Leiningen, Germany

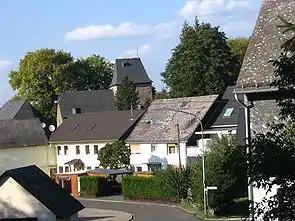
Leiningen's chapel

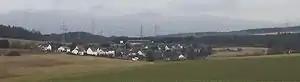
View of Lamscheid from the west

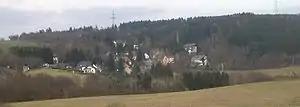
View of Sauerbrunnen from the southwest

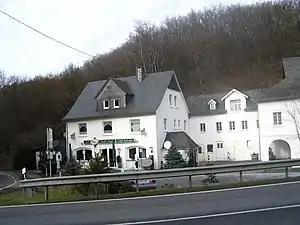
Schloß Reifentahl inn

Leiningen is an – a municipality belonging to a , a kind of collective municipality – in the Rhein-Hunsrück-Kreis (district) in Rhineland-Palatinate, Germany. It belongs to the "Verbandsgemeinde" Hunsrück-Mittelrhein, whose seat is in Emmelshausen.